Zurich

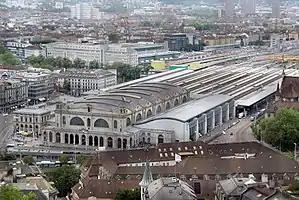

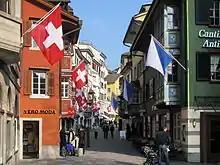
Augustinergasse in the old town

Public transport is extremely popular in Zurich, and its inhabitants use public transport in large numbers. About 70% of the visitors to the city use the tram or bus (motor or trolley), and about half of the journeys within the municipality take place on public transport. The city's network of public transport includes four main modes of transit: trains, in particular the local S-Bahn, trams, buses, and boats. Tickets purchased for a trip are valid on each mode of transport. The public-transport network also includes three funicular railways within the city's fare zone.